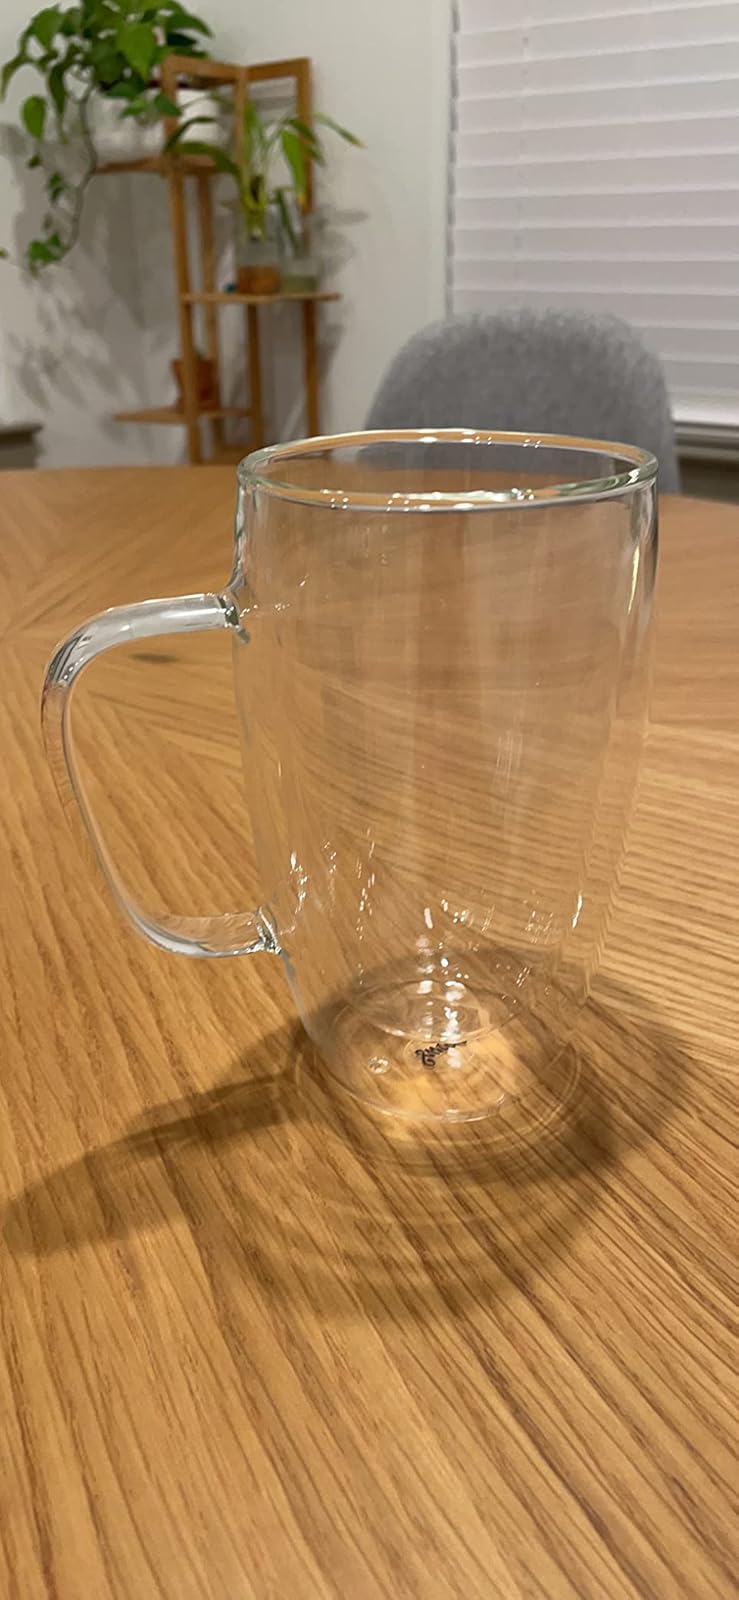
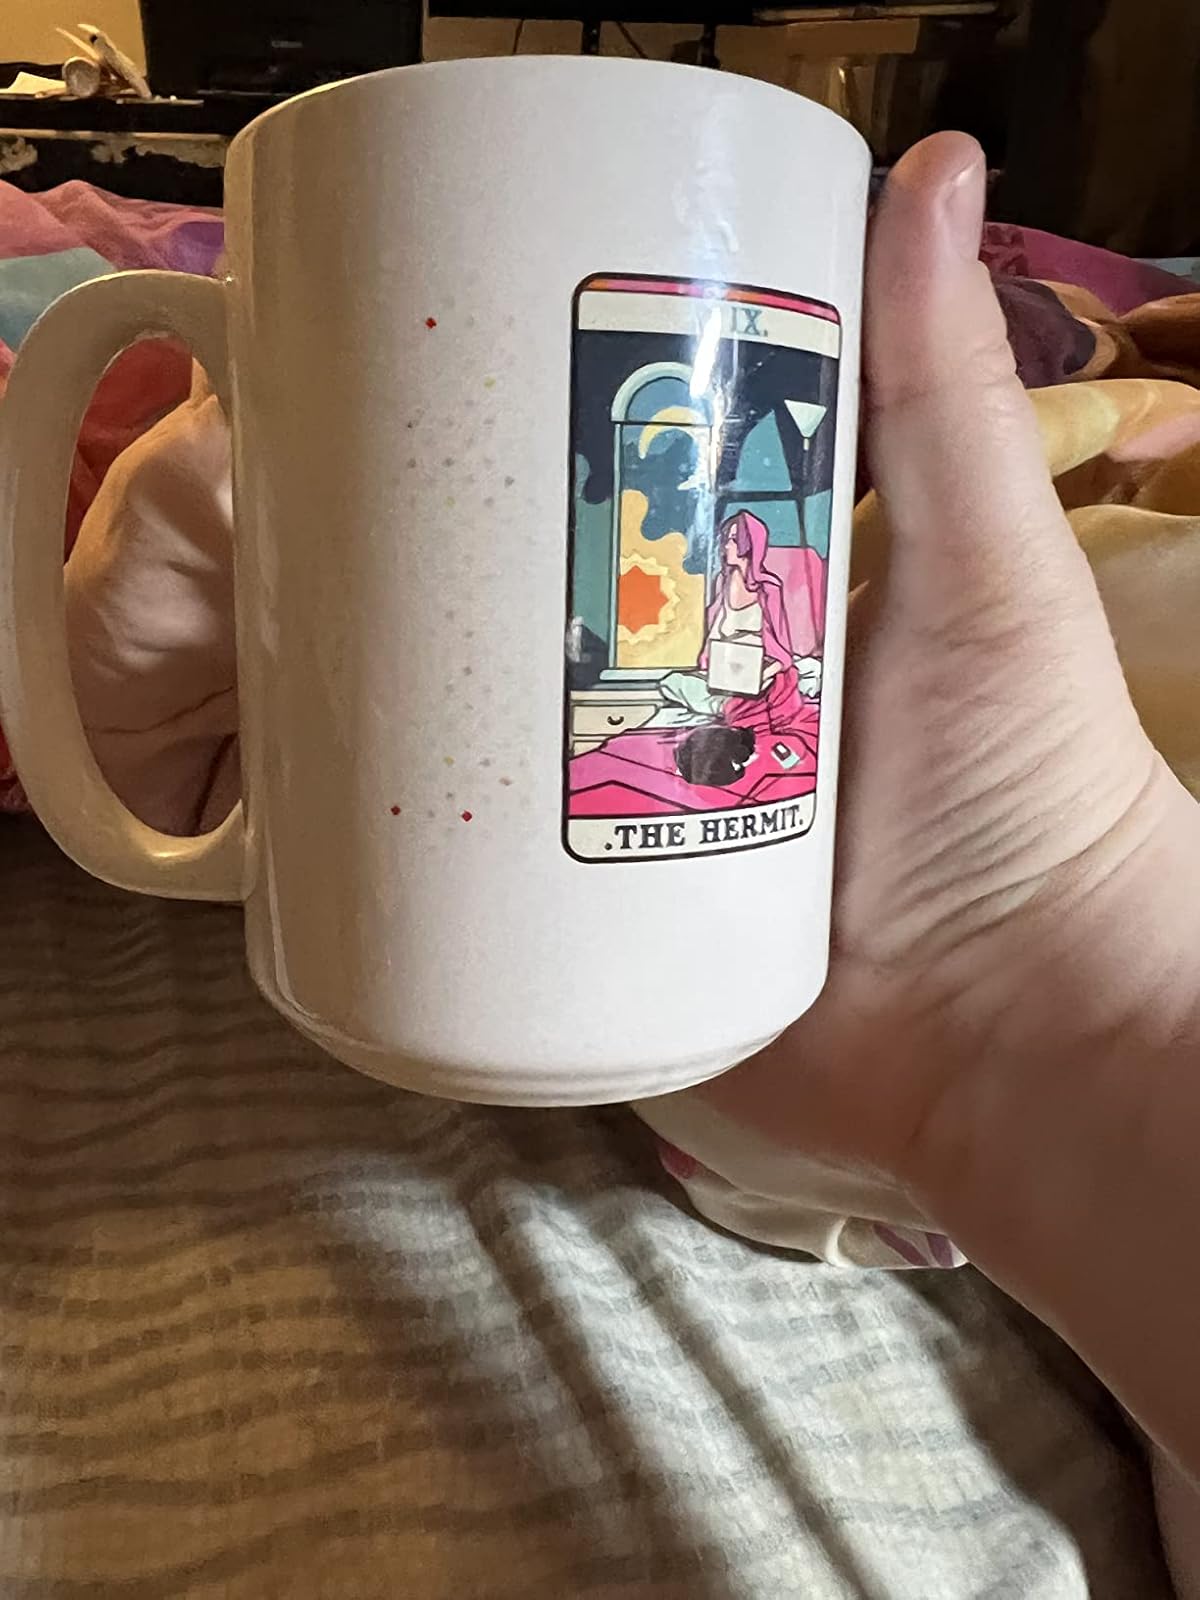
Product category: items_mug
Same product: no